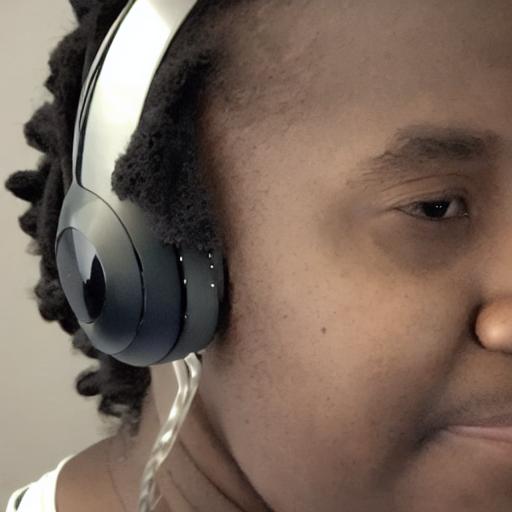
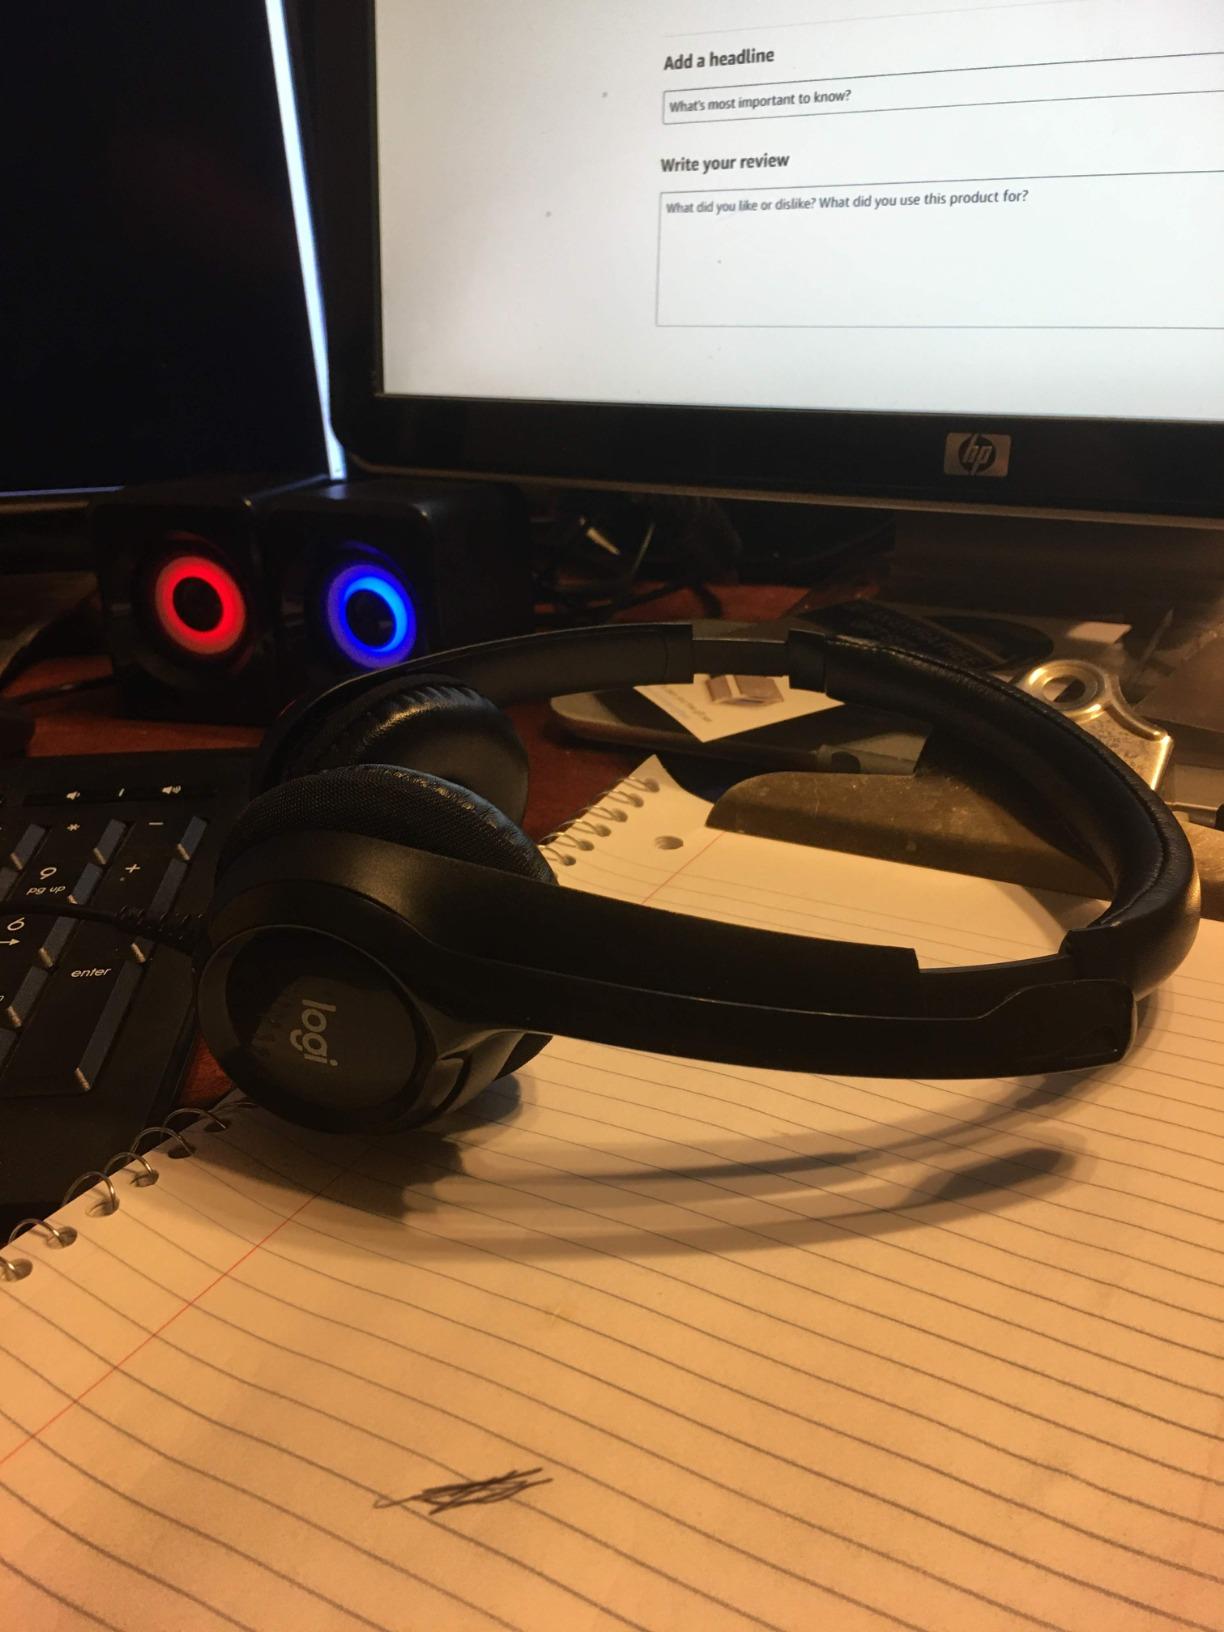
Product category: headphones
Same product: no